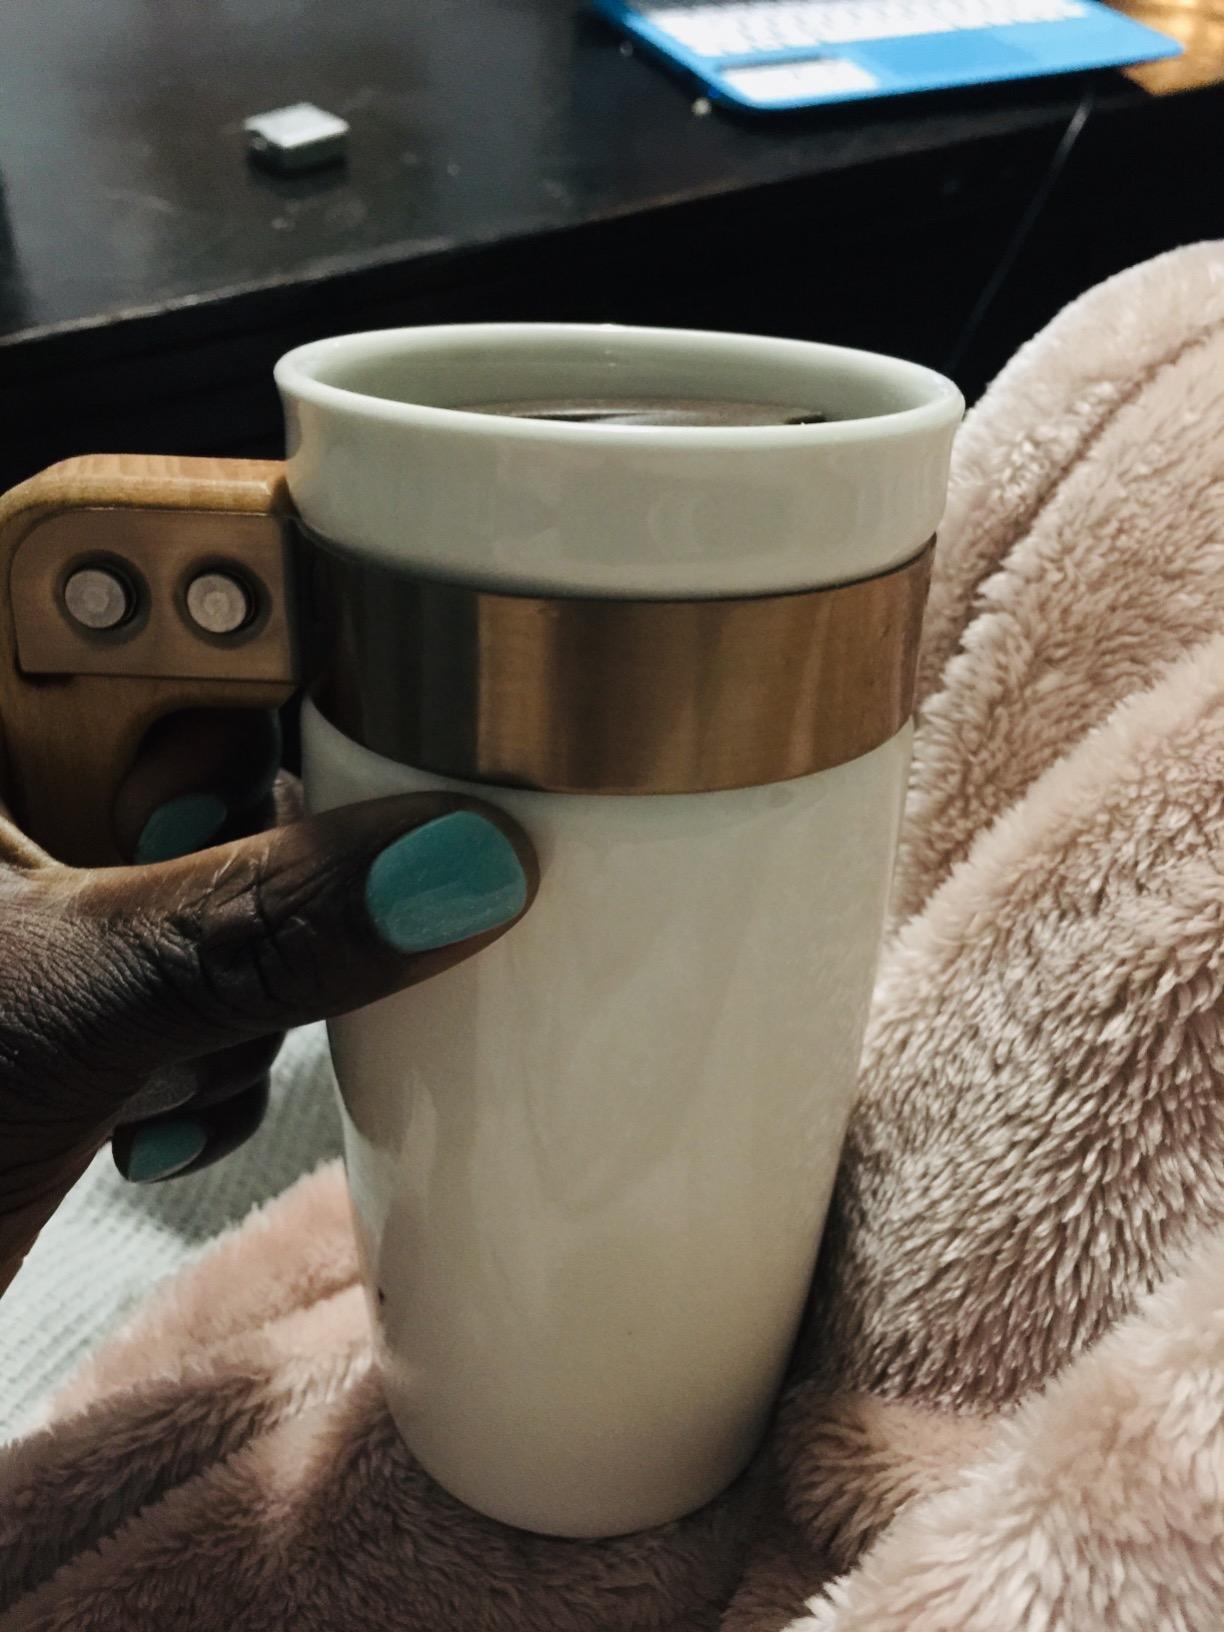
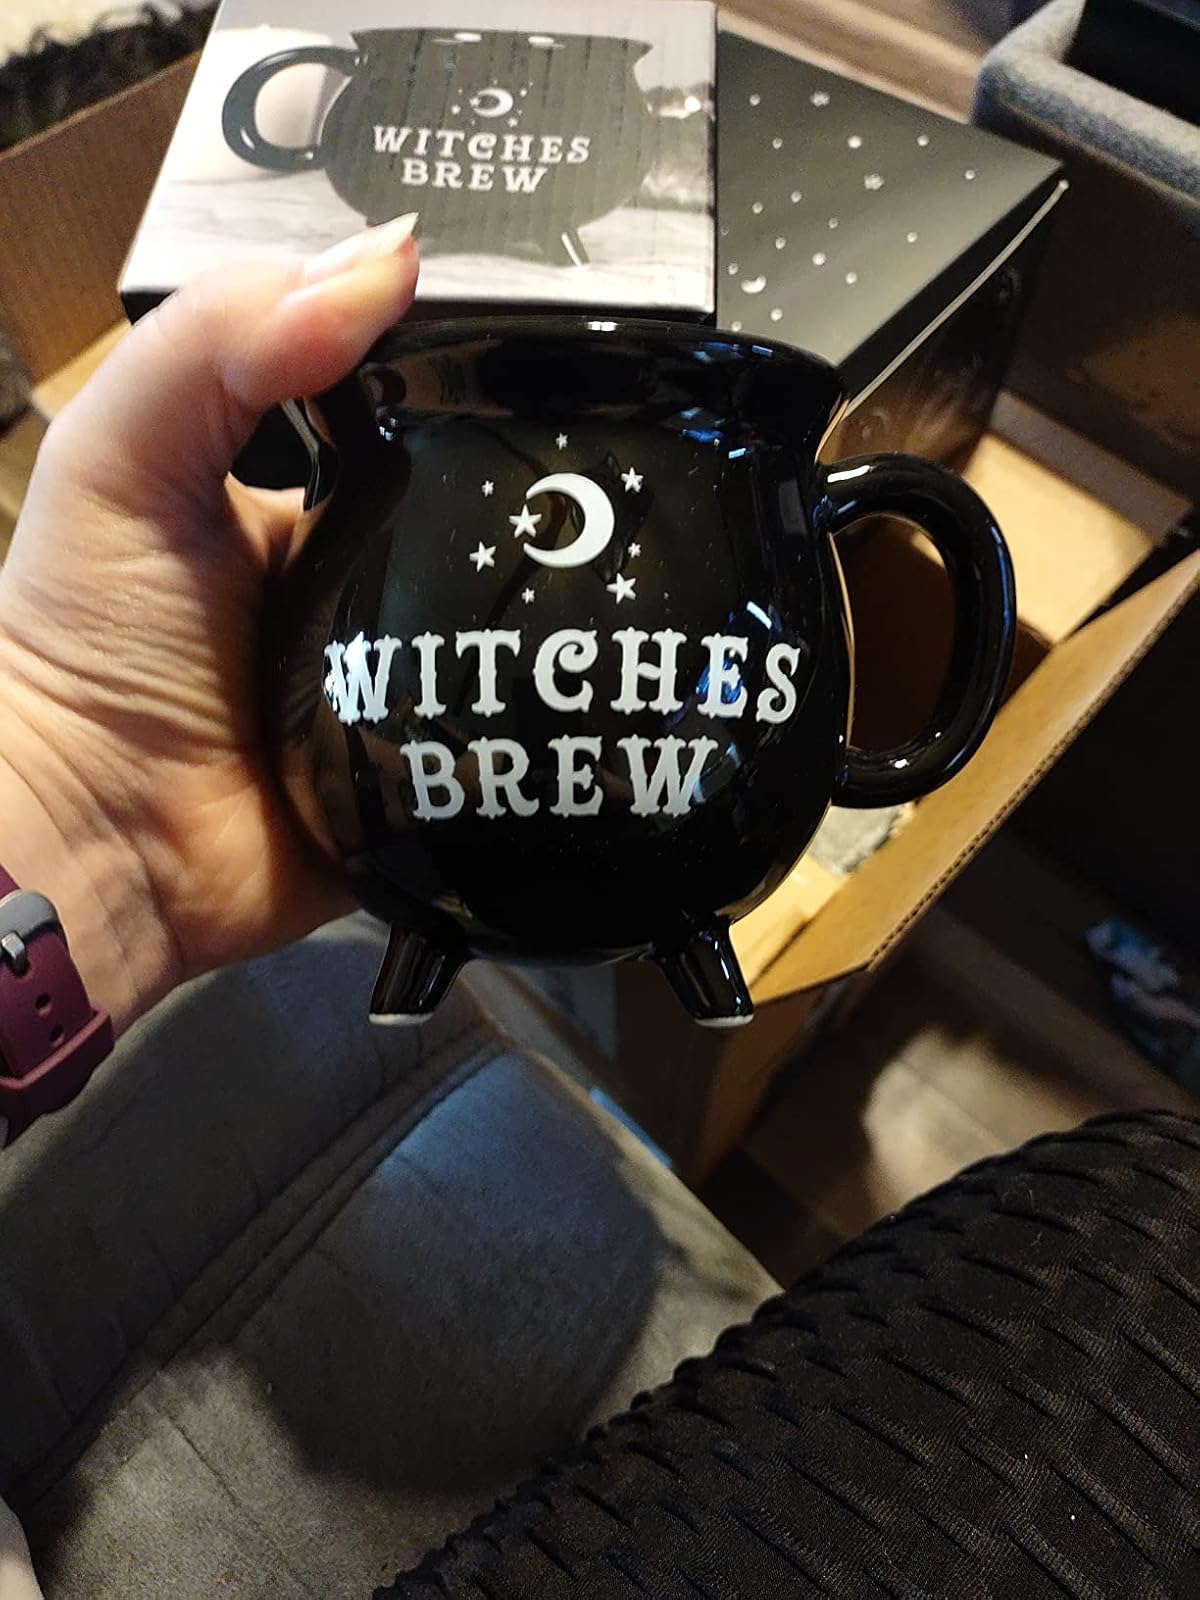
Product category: items_mug
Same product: no